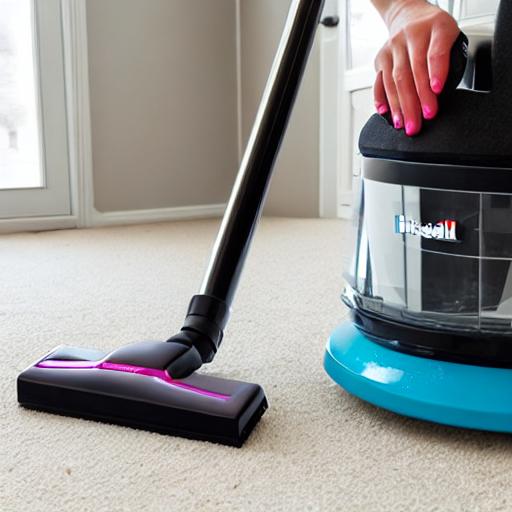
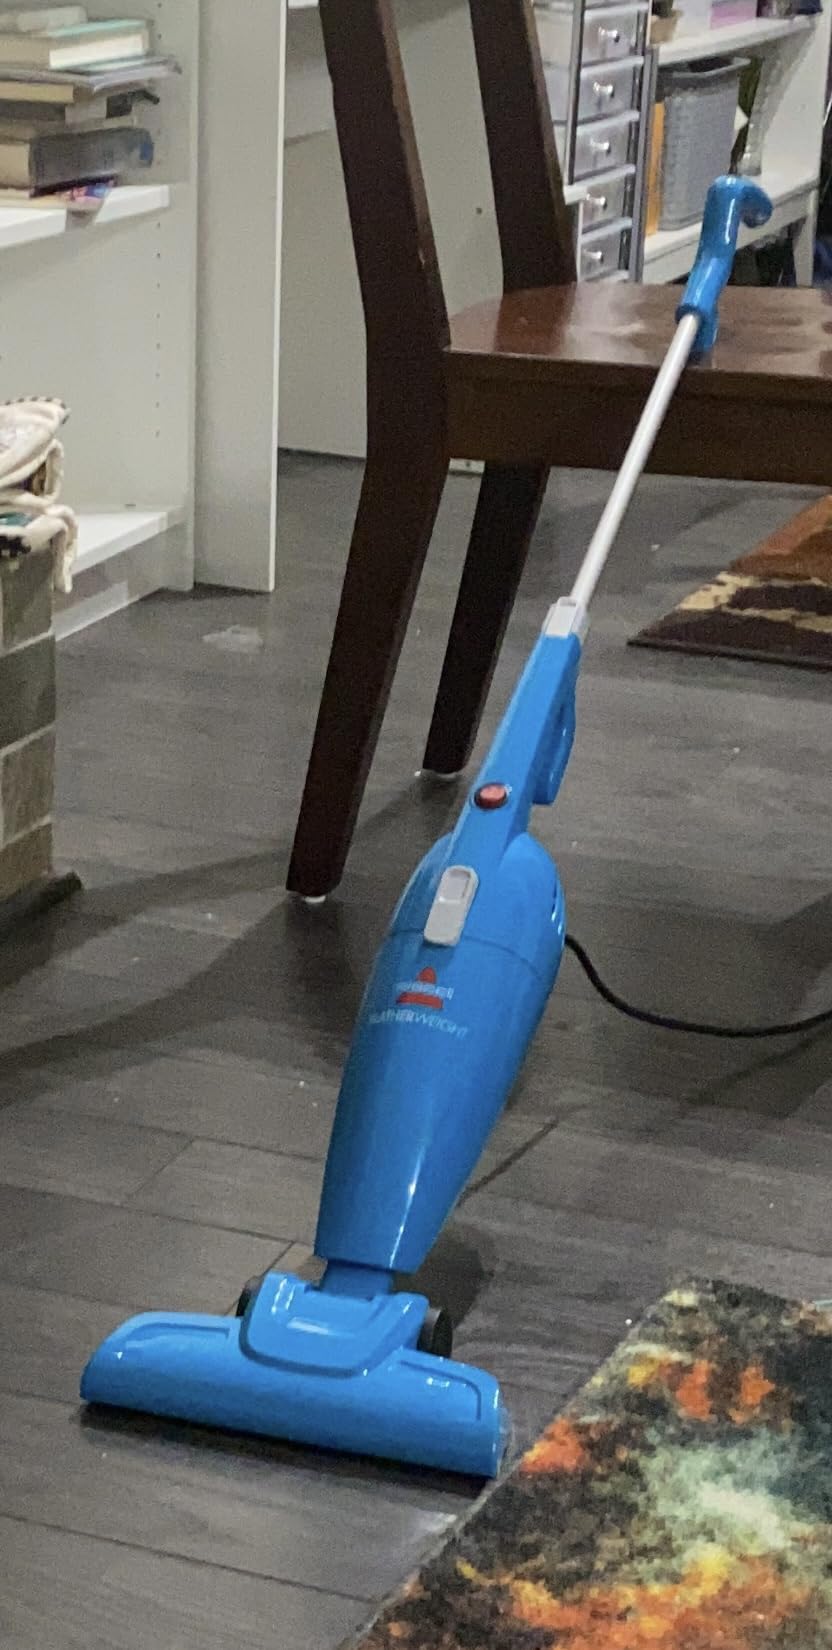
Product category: items_vacuum
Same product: no